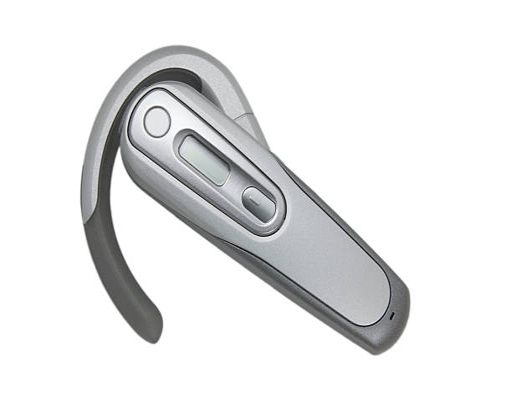
a headset on a white background